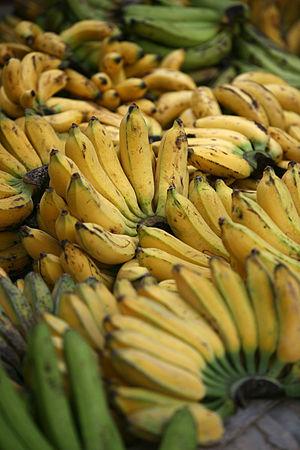
Donkey Kong Country est un jeu vidéo de plates-formes développé par Rare et édité par Nintendo à partir de novembre 1994 sur Super Nintendo. Premier jeu de la série Donkey Kong Country, il met en scène les personnages de Donkey Kong et de Diddy Kong. Une suite est proposée sur Game Boy en juin 1995 sous le titre Donkey Kong Land. Il est porté sur Game Boy Color en 2000, puis en 2003 sur Game Boy Advance. Le jeu est disponible dans sa version originale en téléchargement sur la console virtuelle de la Wii depuis décembre 2006, celle de la Wii U en 2014 et celle de la New Nintendo 3DS en 2016. Il est notamment disponible sur le service Online de la Nintendo Switch depuis 2020.